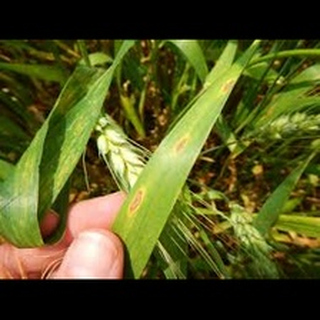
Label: wheat_leaf_blight